Lucky Star (Madonna song)

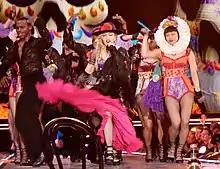
Picture of a group of people dressed in colorful, Mexican-styled clothing. The woman in the middle is blonde, wears a black hat with a pink flower, and waves her pink skirt towards the camera. Her hair is braided and she sings to a microphone in her mouth. To her right, there is a female in an orange and purple leotard, and a white wreath around her head. Also present is a black male in dark clothing.

On October 13, 1983, Madonna performed "Lucky Star" at the Camden Palace in London, wearing a black top, black skirt, leggings, and her hair styled in ringlets. According to "The Guardian"s Bart Mills, she sang in a "husky, black-sounding voice". The single was then included in four of the singer's concert tours: Virgin (1985), Who's That Girl (1987), Confessions (2006), and Rebel Heart (2015–2016). On the first one, she wore a black crop top under a vest with a silver cross pattée, fringed gloves, a matching miniskirt, leggings, low-heeled leather boots, and crucifix earrings. The performance from her show at Detroit's Cobo Hall was featured on the video release "".